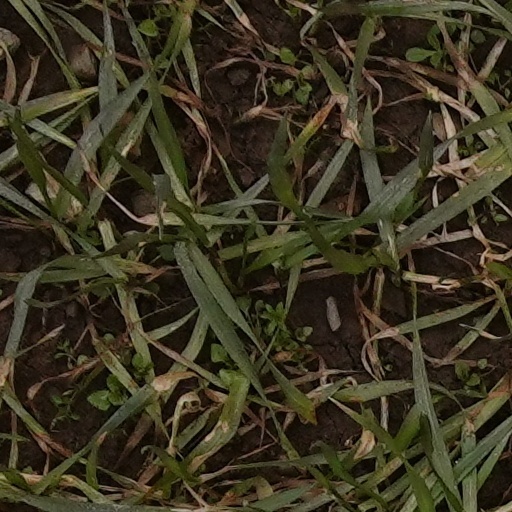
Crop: wheat